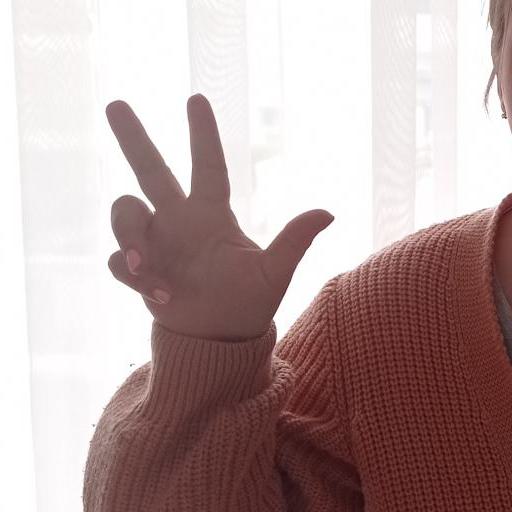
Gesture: three2